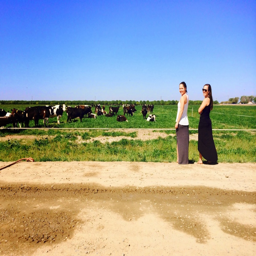
at the beautiful organic pastures dairy !